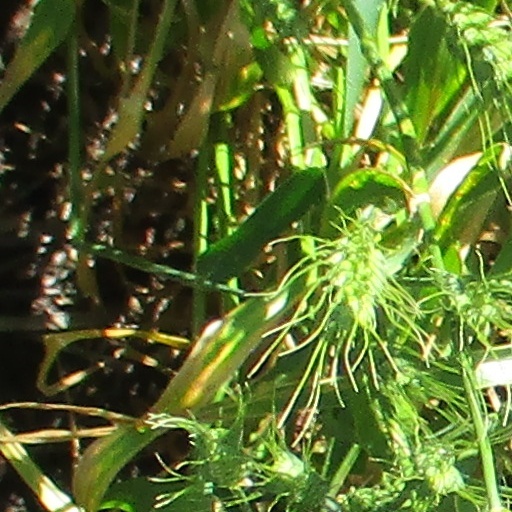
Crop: wheat